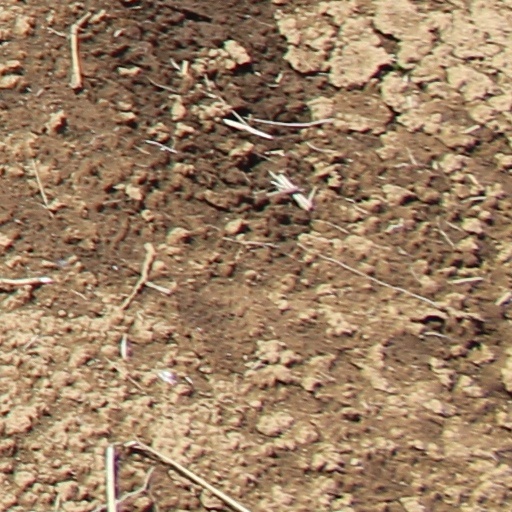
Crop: wheat